Southern strategy

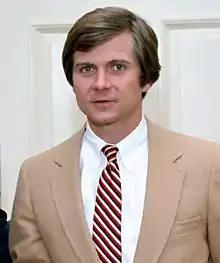
Lee Atwater

As civil rights grew more accepted throughout the nation, basing a general election strategy on appeals to "states' rights", which some would have believed opposed civil rights laws, would have resulted in a national backlash. The concept of "states' rights" was considered by some to be subsumed within a broader meaning than simply a reference to civil rights laws. States rights became seen as encompassing a type of New Federalism that would return local control of race relations. Republican strategist Atwater discussed the Southern Strategy in a 1981 interview later published in "Southern Politics in the 1990s" by Alexander P. Lamis.